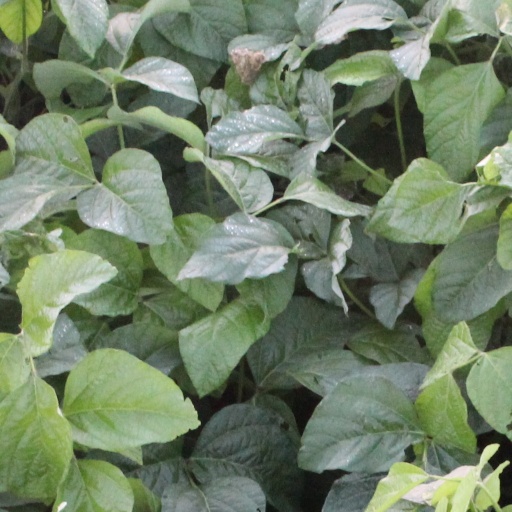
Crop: soybean